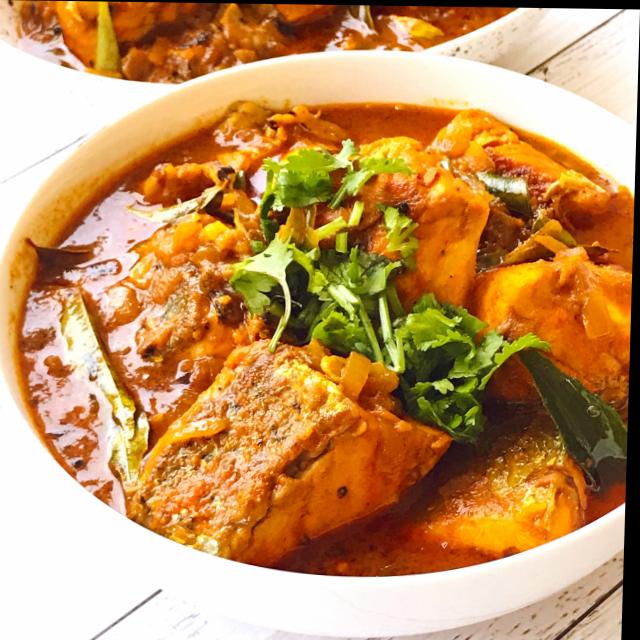
Dish: fish_curry